Transport in Mysore

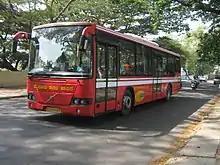
Volvo Bus in Mysore

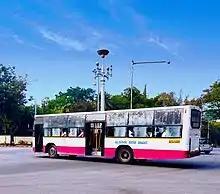
City bus in Mysore

Mysore is one of the most important cities in Karnataka due to its tourism and proximity with the capital city of Bangalore. It is the second largest urban agglomeration in the state of Karnataka. It has a well established road and rail transport with other cities in the country.